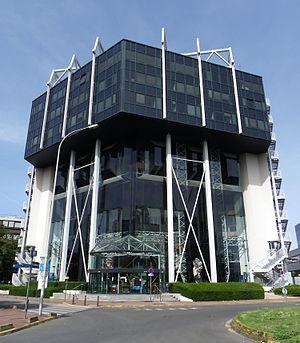
Maison des Syndicats à Créteil
Créteil est une ville de la banlieue sud-est de Paris, préfecture du département du Val-de-Marne en région Île-de-France.